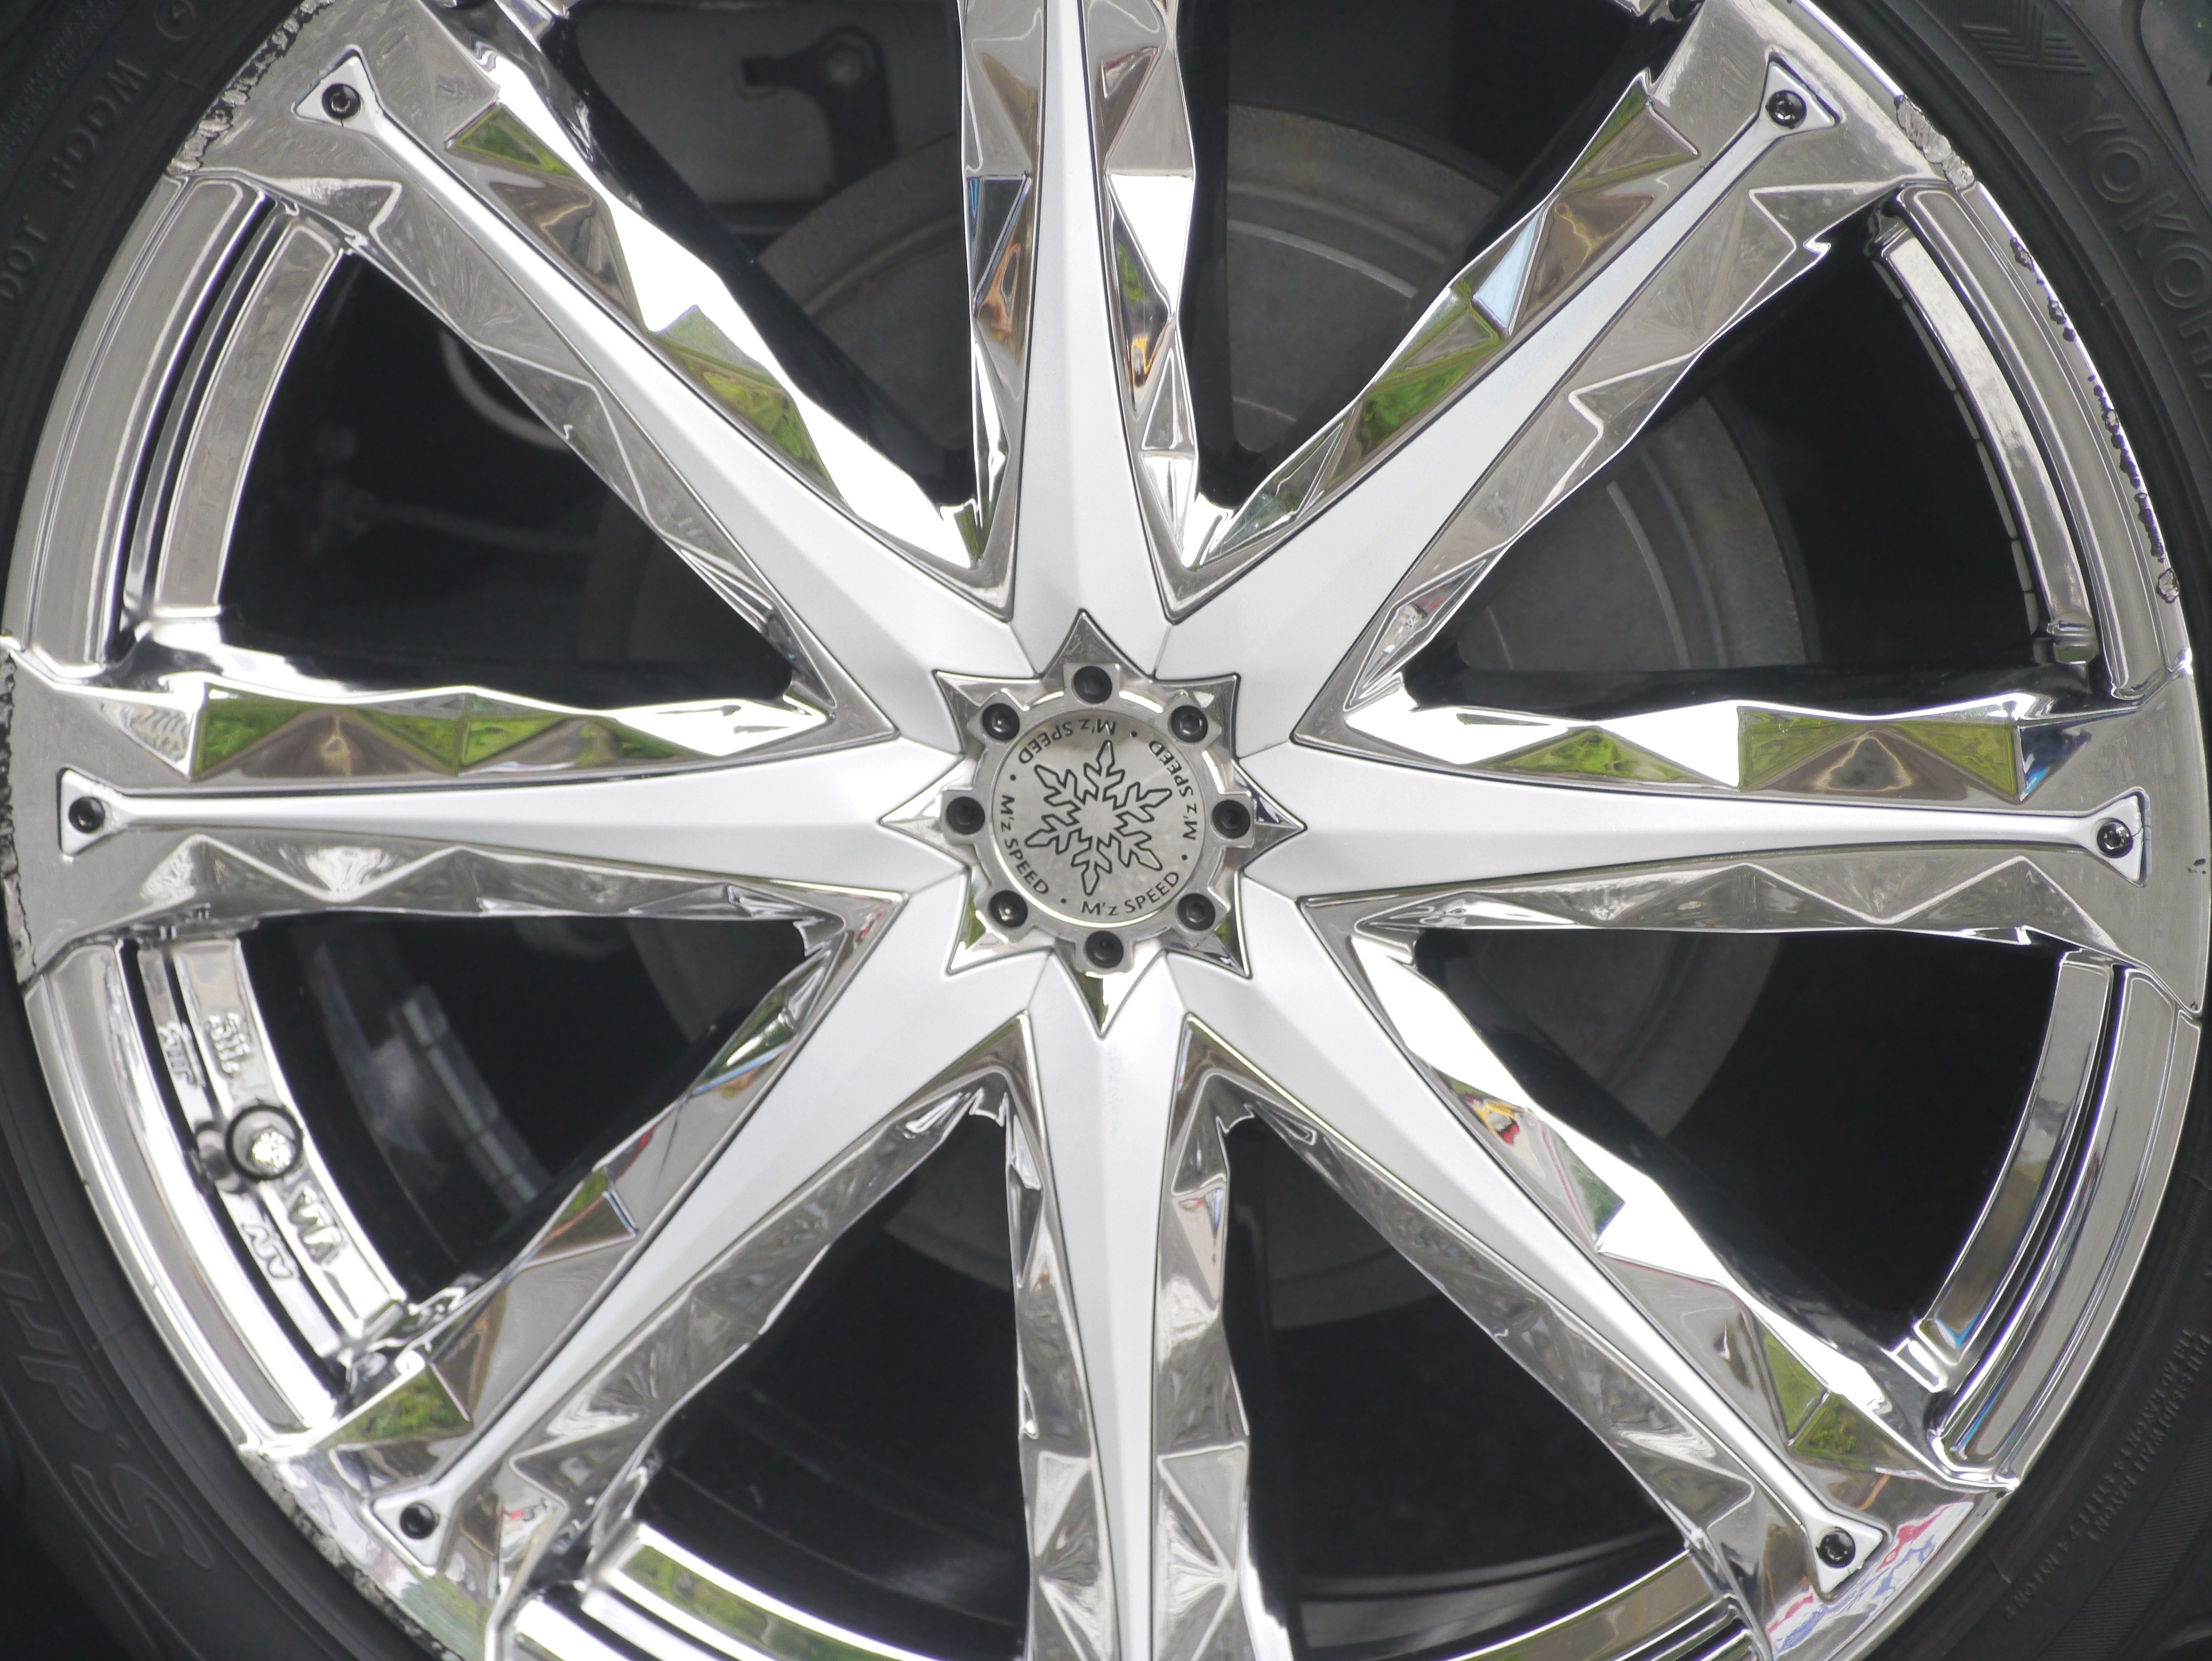
black and white, car, wheel, reflection, vehicle, spoke, metal, japan, parking lot, tire, grille, automotive, glitter, cool, silver, mirror, rim, toyota, shiny, yokosuka, radial, alloy wheel, automobile make, automotive exterior, automotive design, luxury vehicle, executive car, mid size car